Walter Warzecha

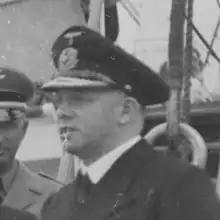

Walter Wilhelm Julius Warzecha (23 May 1891 – 3 August 1956) was a German naval commander and high-ranking officer of the "Kriegsmarine". Serving in the rank of General Admiral he succeeded General Admiral Hans-Georg von Friedeburg as the last "Oberbefehlshaber der Kriegsmarine" after the end of World War II.